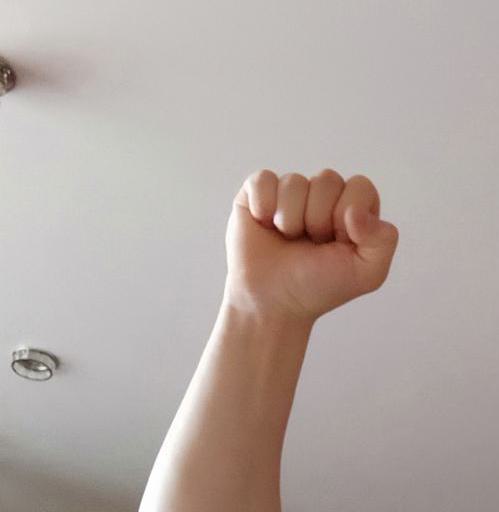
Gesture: fist